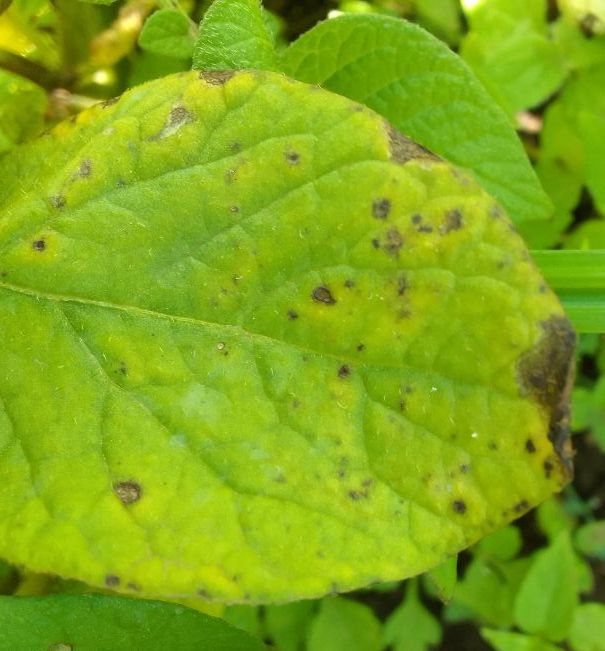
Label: Early blight